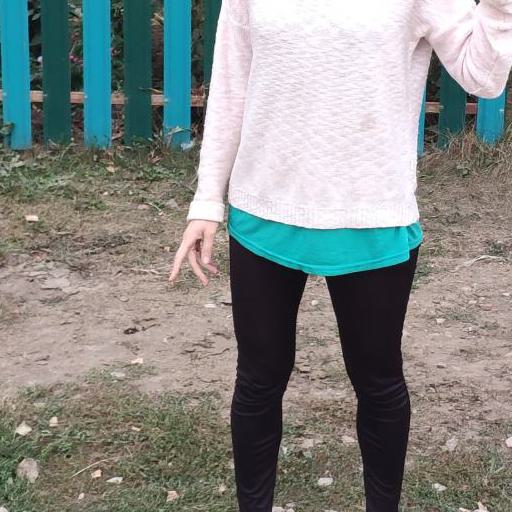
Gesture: no_gesture